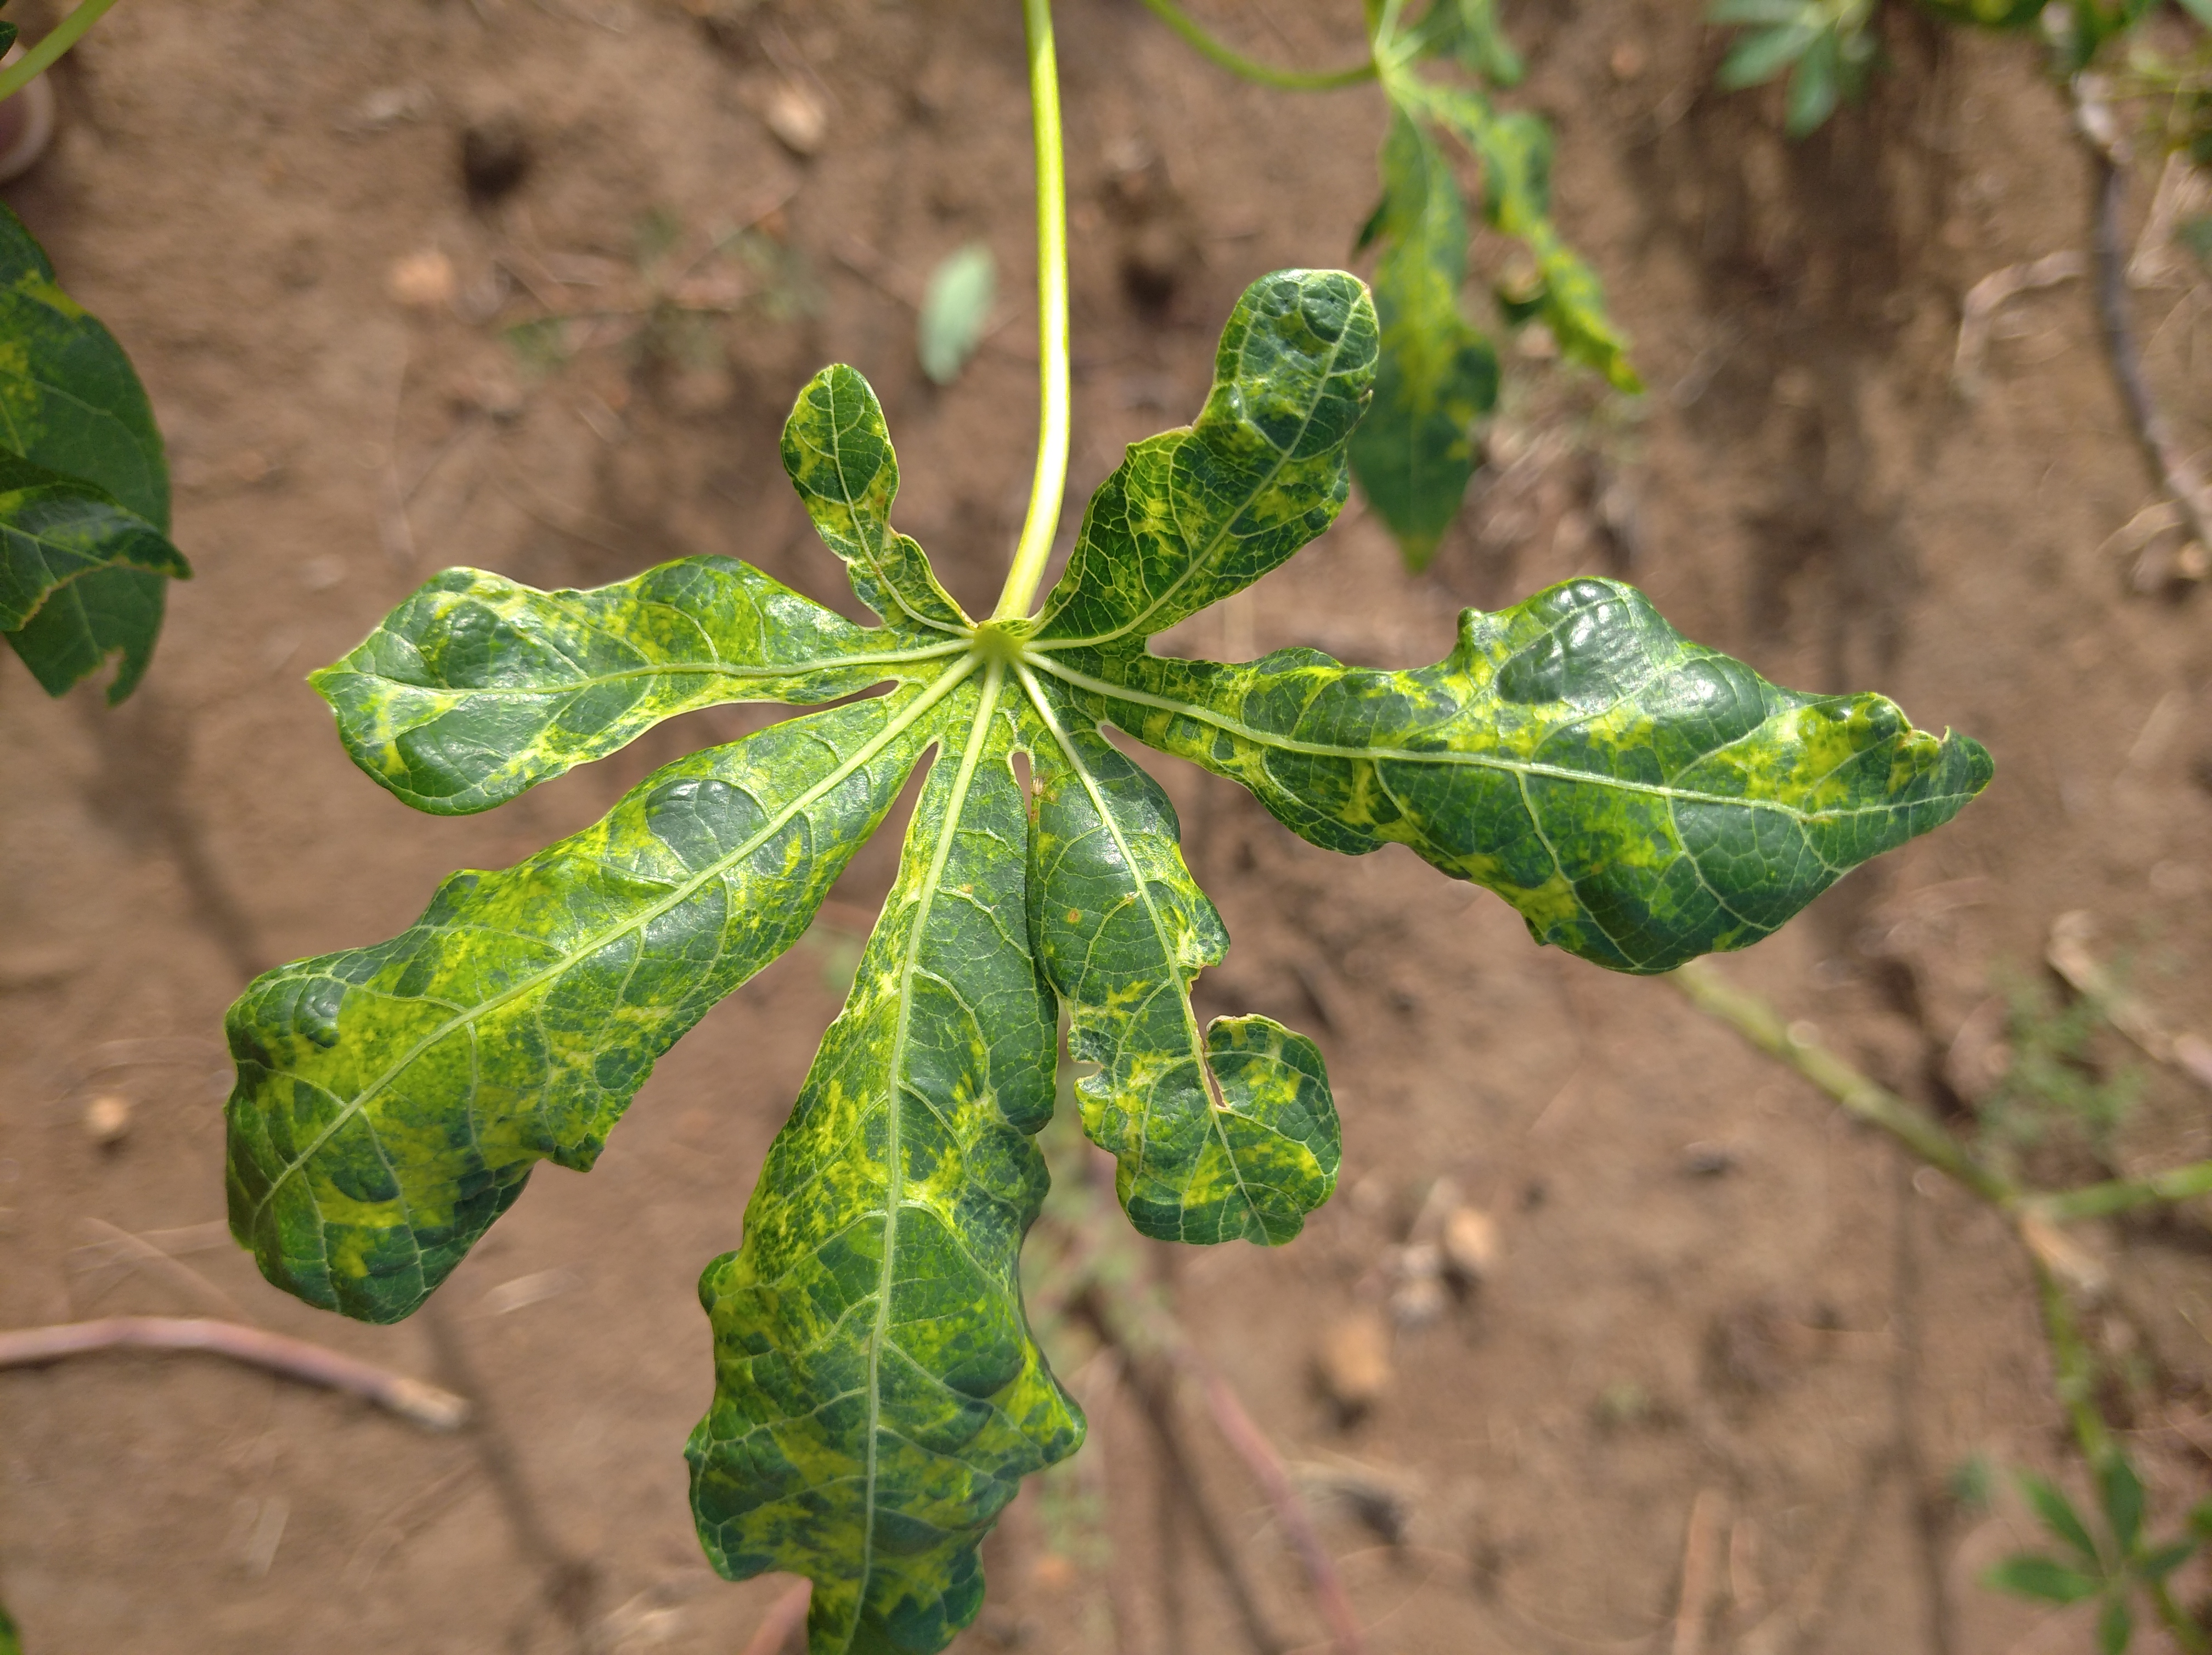
Label: cassava mosaic disease (cmd)